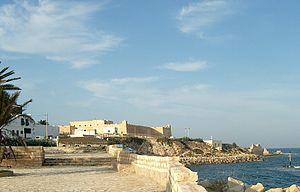
Le fort Ottoman de Mahdia face à la méditerranée العربية: الحصن العثماني بالمهدية
Le cap Afrique est un cap du littoral de la mer Méditerranée qui se trouve sur le territoire de la municipalité de Mahdia en Tunisie.